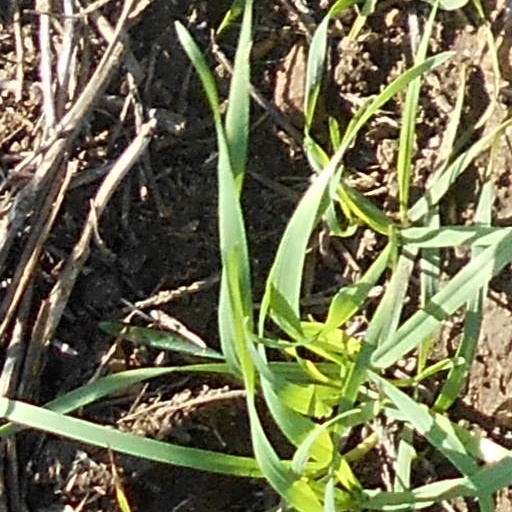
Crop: wheat